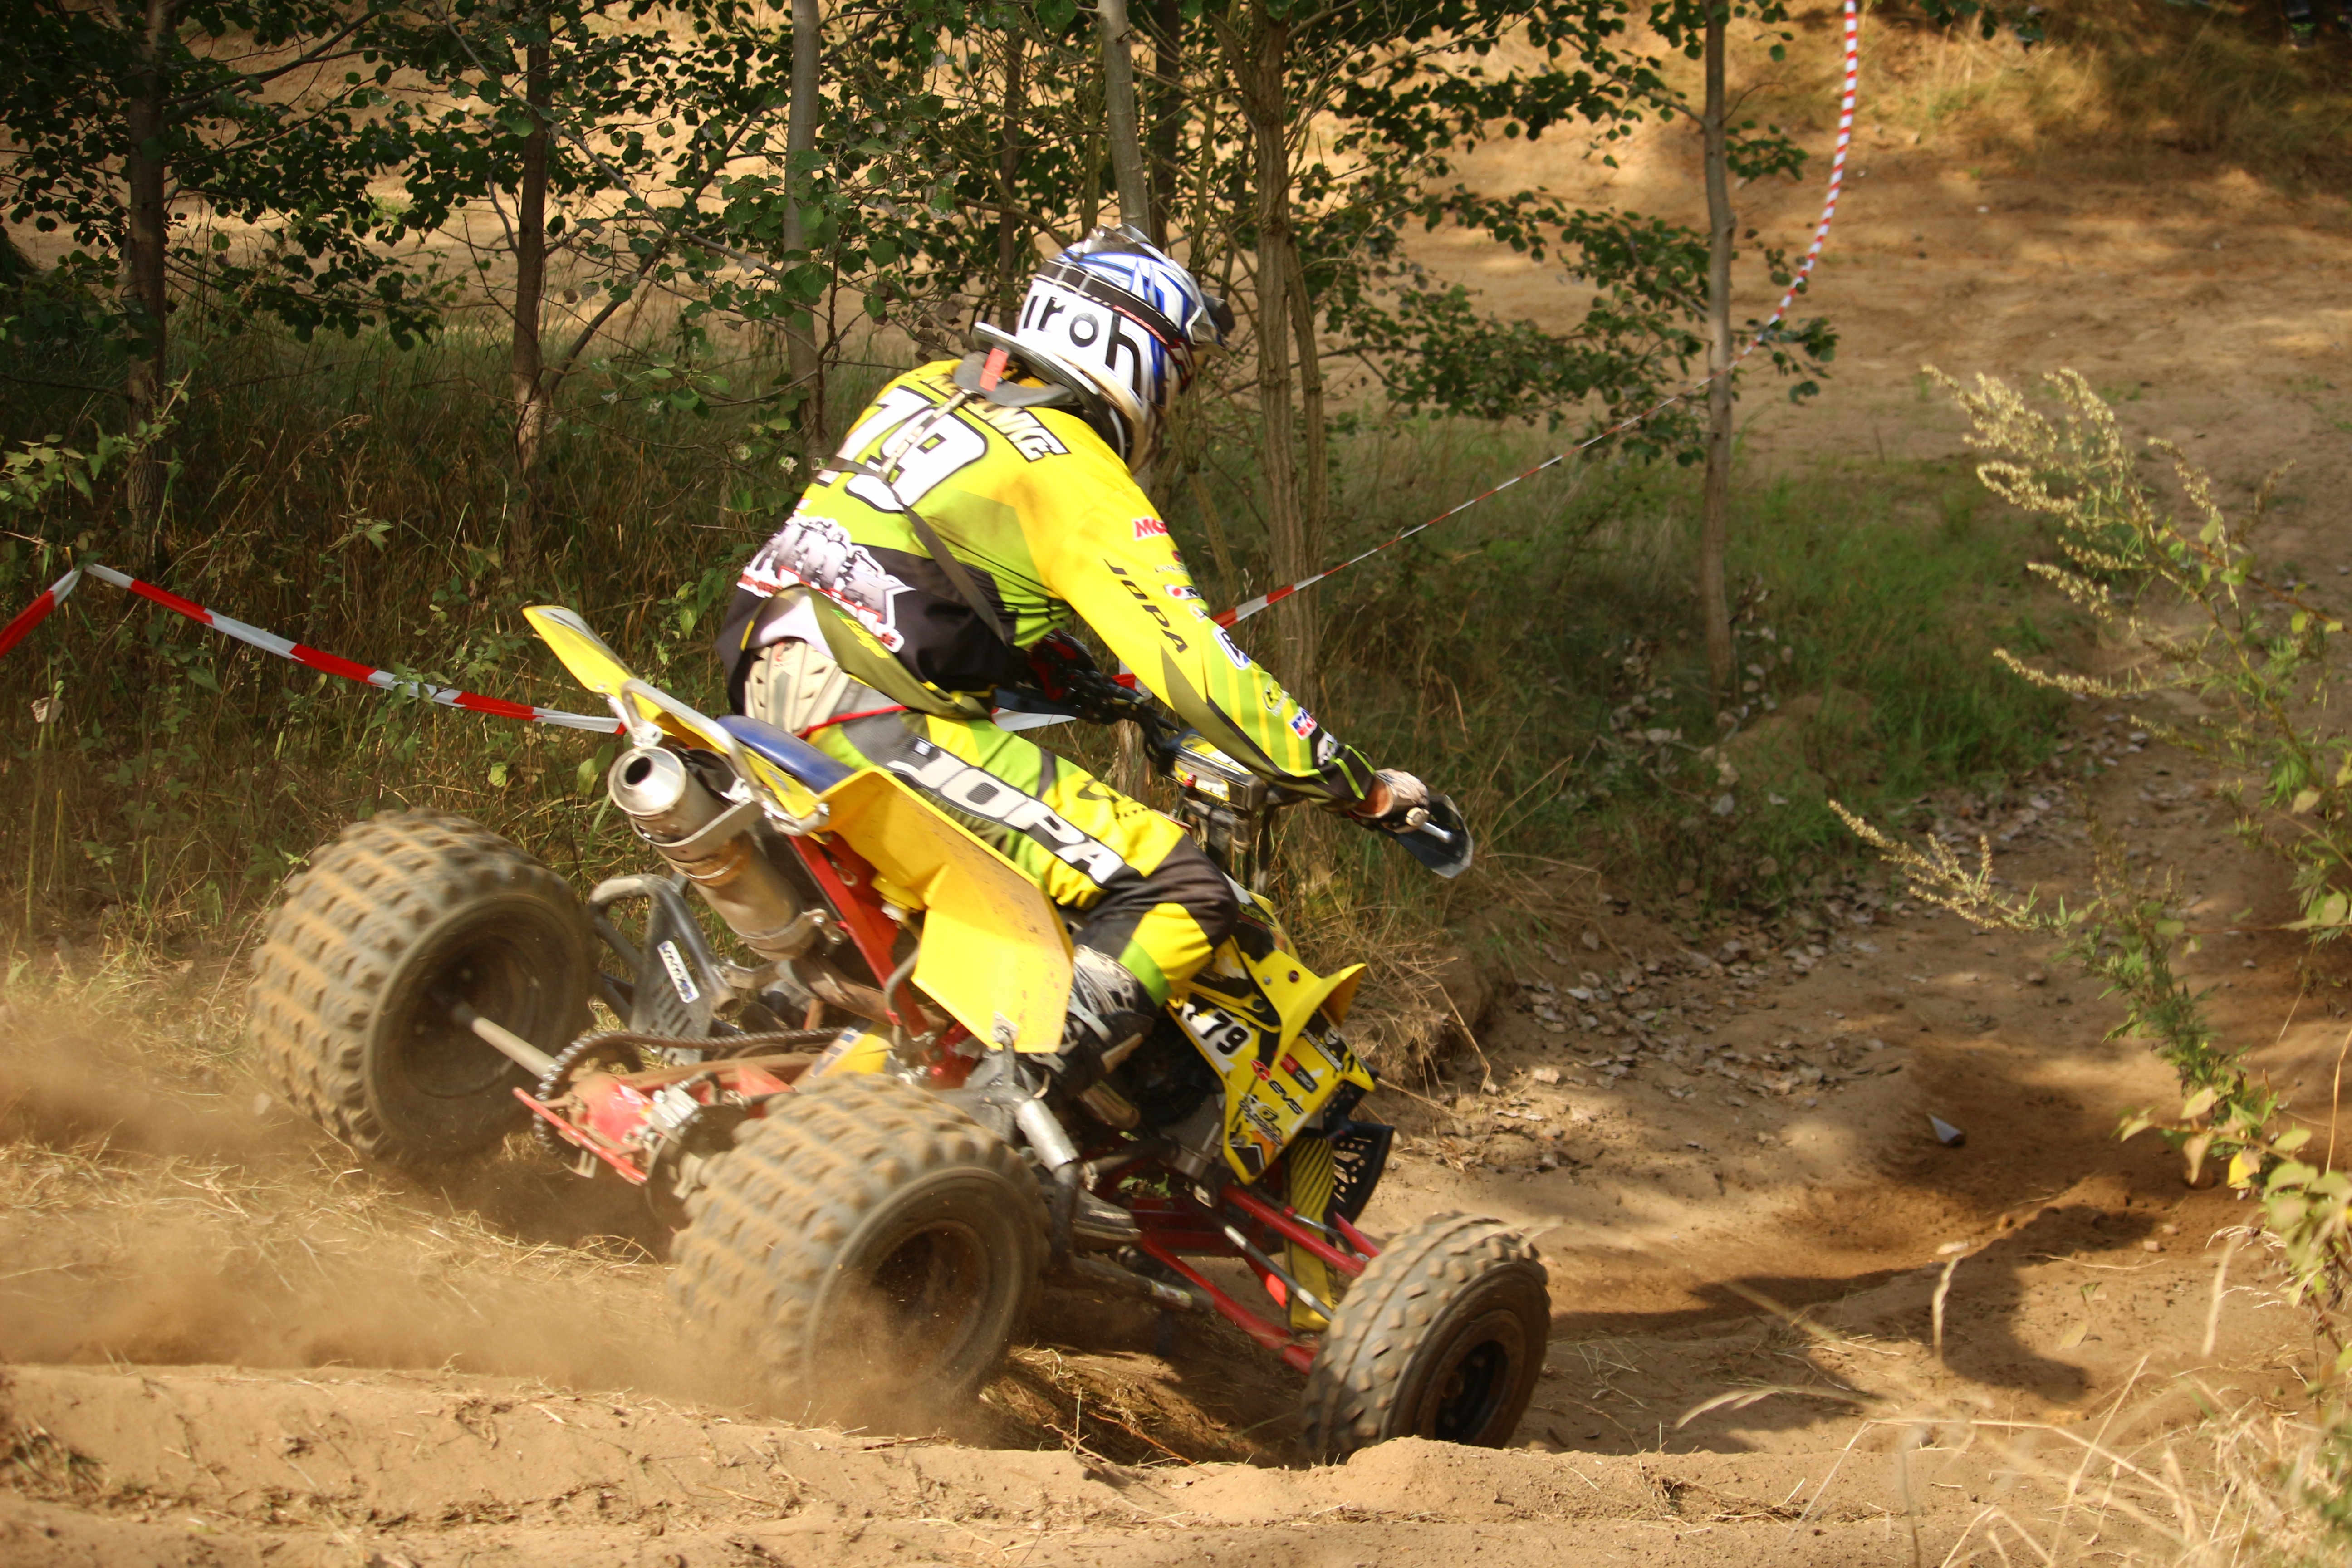
sand, vehicle, motorcycle, motocross, soil, cross, extreme sport, race, sports, racing, quad, motorsport, atv, enduro, all terrain vehicle, motorcycle racing, downhill mountain biking, off roading, endurocross, dirt track racing, off road racing